Tracer gun

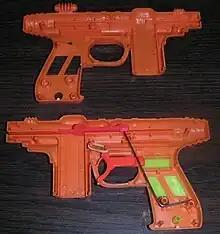
RFDS3816 interior

In the 1990s, Chinese manufacturers produced a new batch of tracer guns based on the original models. Some simply had bright new colors and new names (e.g. "HIT THE TARGET"), but others sported new features. For example, the RFDS3816 "Rapid Fire Disc Shooter", distributed by MAGIC, had removable magazines; the DS3823 "Disc Shooter", by the same company, loaded from the left side instead of the right.